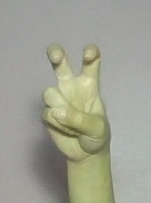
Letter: toot